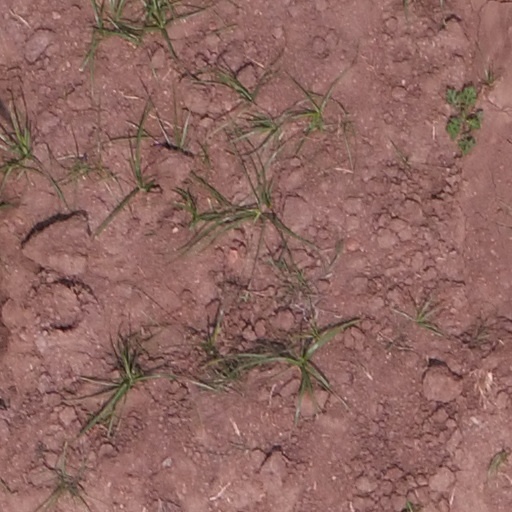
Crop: maize; corn